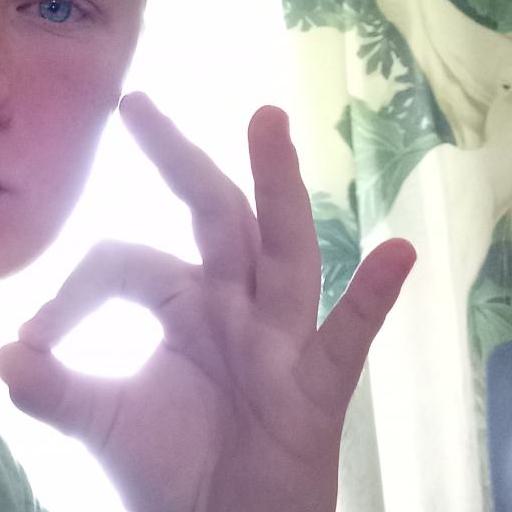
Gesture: ok